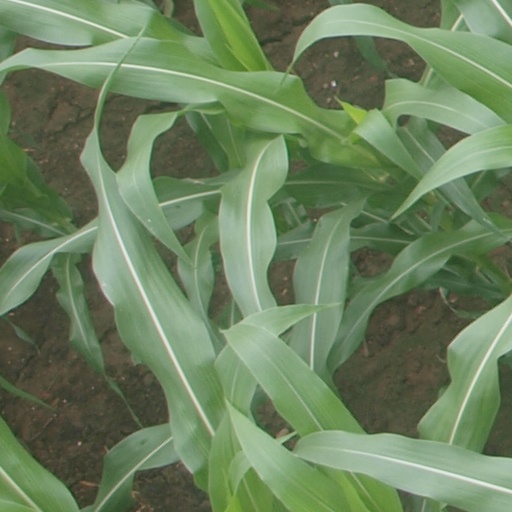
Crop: maize; corn